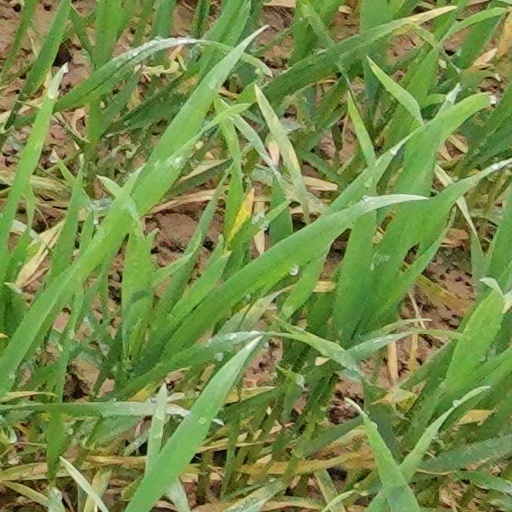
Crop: wheat